Cultural Center of the Republic

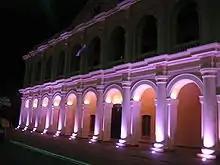
The Center as seen in 2006

It was open on March 14, 2004 by initiative of the senator, Carlos Mateo Balmelli, who was President of the National Congress at the time, founder and honorary member of the Center, with the support of all members of the Legislative Branch.